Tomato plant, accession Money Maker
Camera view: bottom (45 deg); turntable rotation: 90 degrees
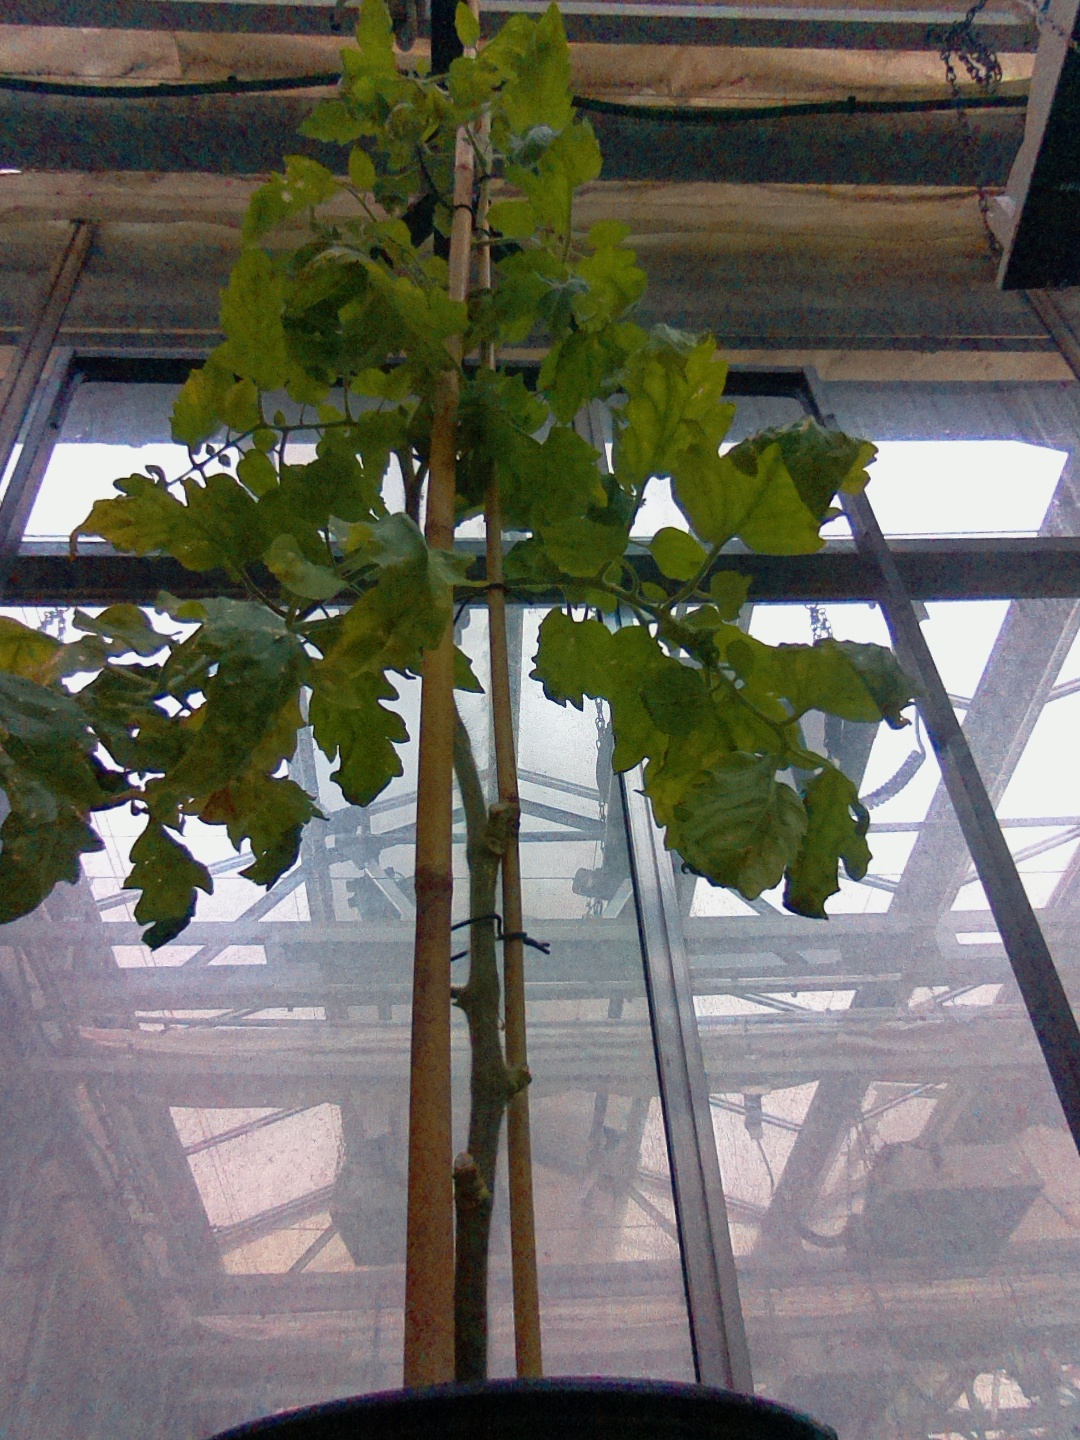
BBCH growth stage 52: 2 inflorescences visible